Saitama Prefecture

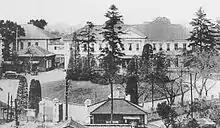
The prefectural government building of Saitama in the early 20th century

In the Meiji Restoration, after being briefly united with other rural shogunate territories in Musashi under Musashi governors "(Musashi chikenji)", many former shogunate/hatamoto territories in Northwestern Musashi became Ōmiya Prefecture (大宮県, "Ōmiya-ken"), soon renamed to Urawa (浦和県, "-ken") in 1868/69, with some territories held by other short-lived prefectures (/later mainly Gunma and /later mainly Shizuoka, Kanagawa and Tokyo). In the replacement of "-han" with "-ken", the associated territorial consolidation (removal of feudal era ex-/enclaves) and first wave of prefectural mergers in 1871/72, Oshi and Iwatsuki prefectures were merged into Urawa; after consolidation, it consisted of the entire Saitama District and Northern parts of Adachi and Katsushika (But at that time, "major and minor districts", 大区, "daiku" and 小区, "shōku", served as administrative subdivisions) and was renamed to Saitama. The government of the prefecture was to be set up in Iwatsuki Town, Saitama District in November 1871 by the Dajōkan ordinance to set up the prefecture, but ultimately remained in Urawa's previous prefectural government seat in Urawa Town in Adachi District.